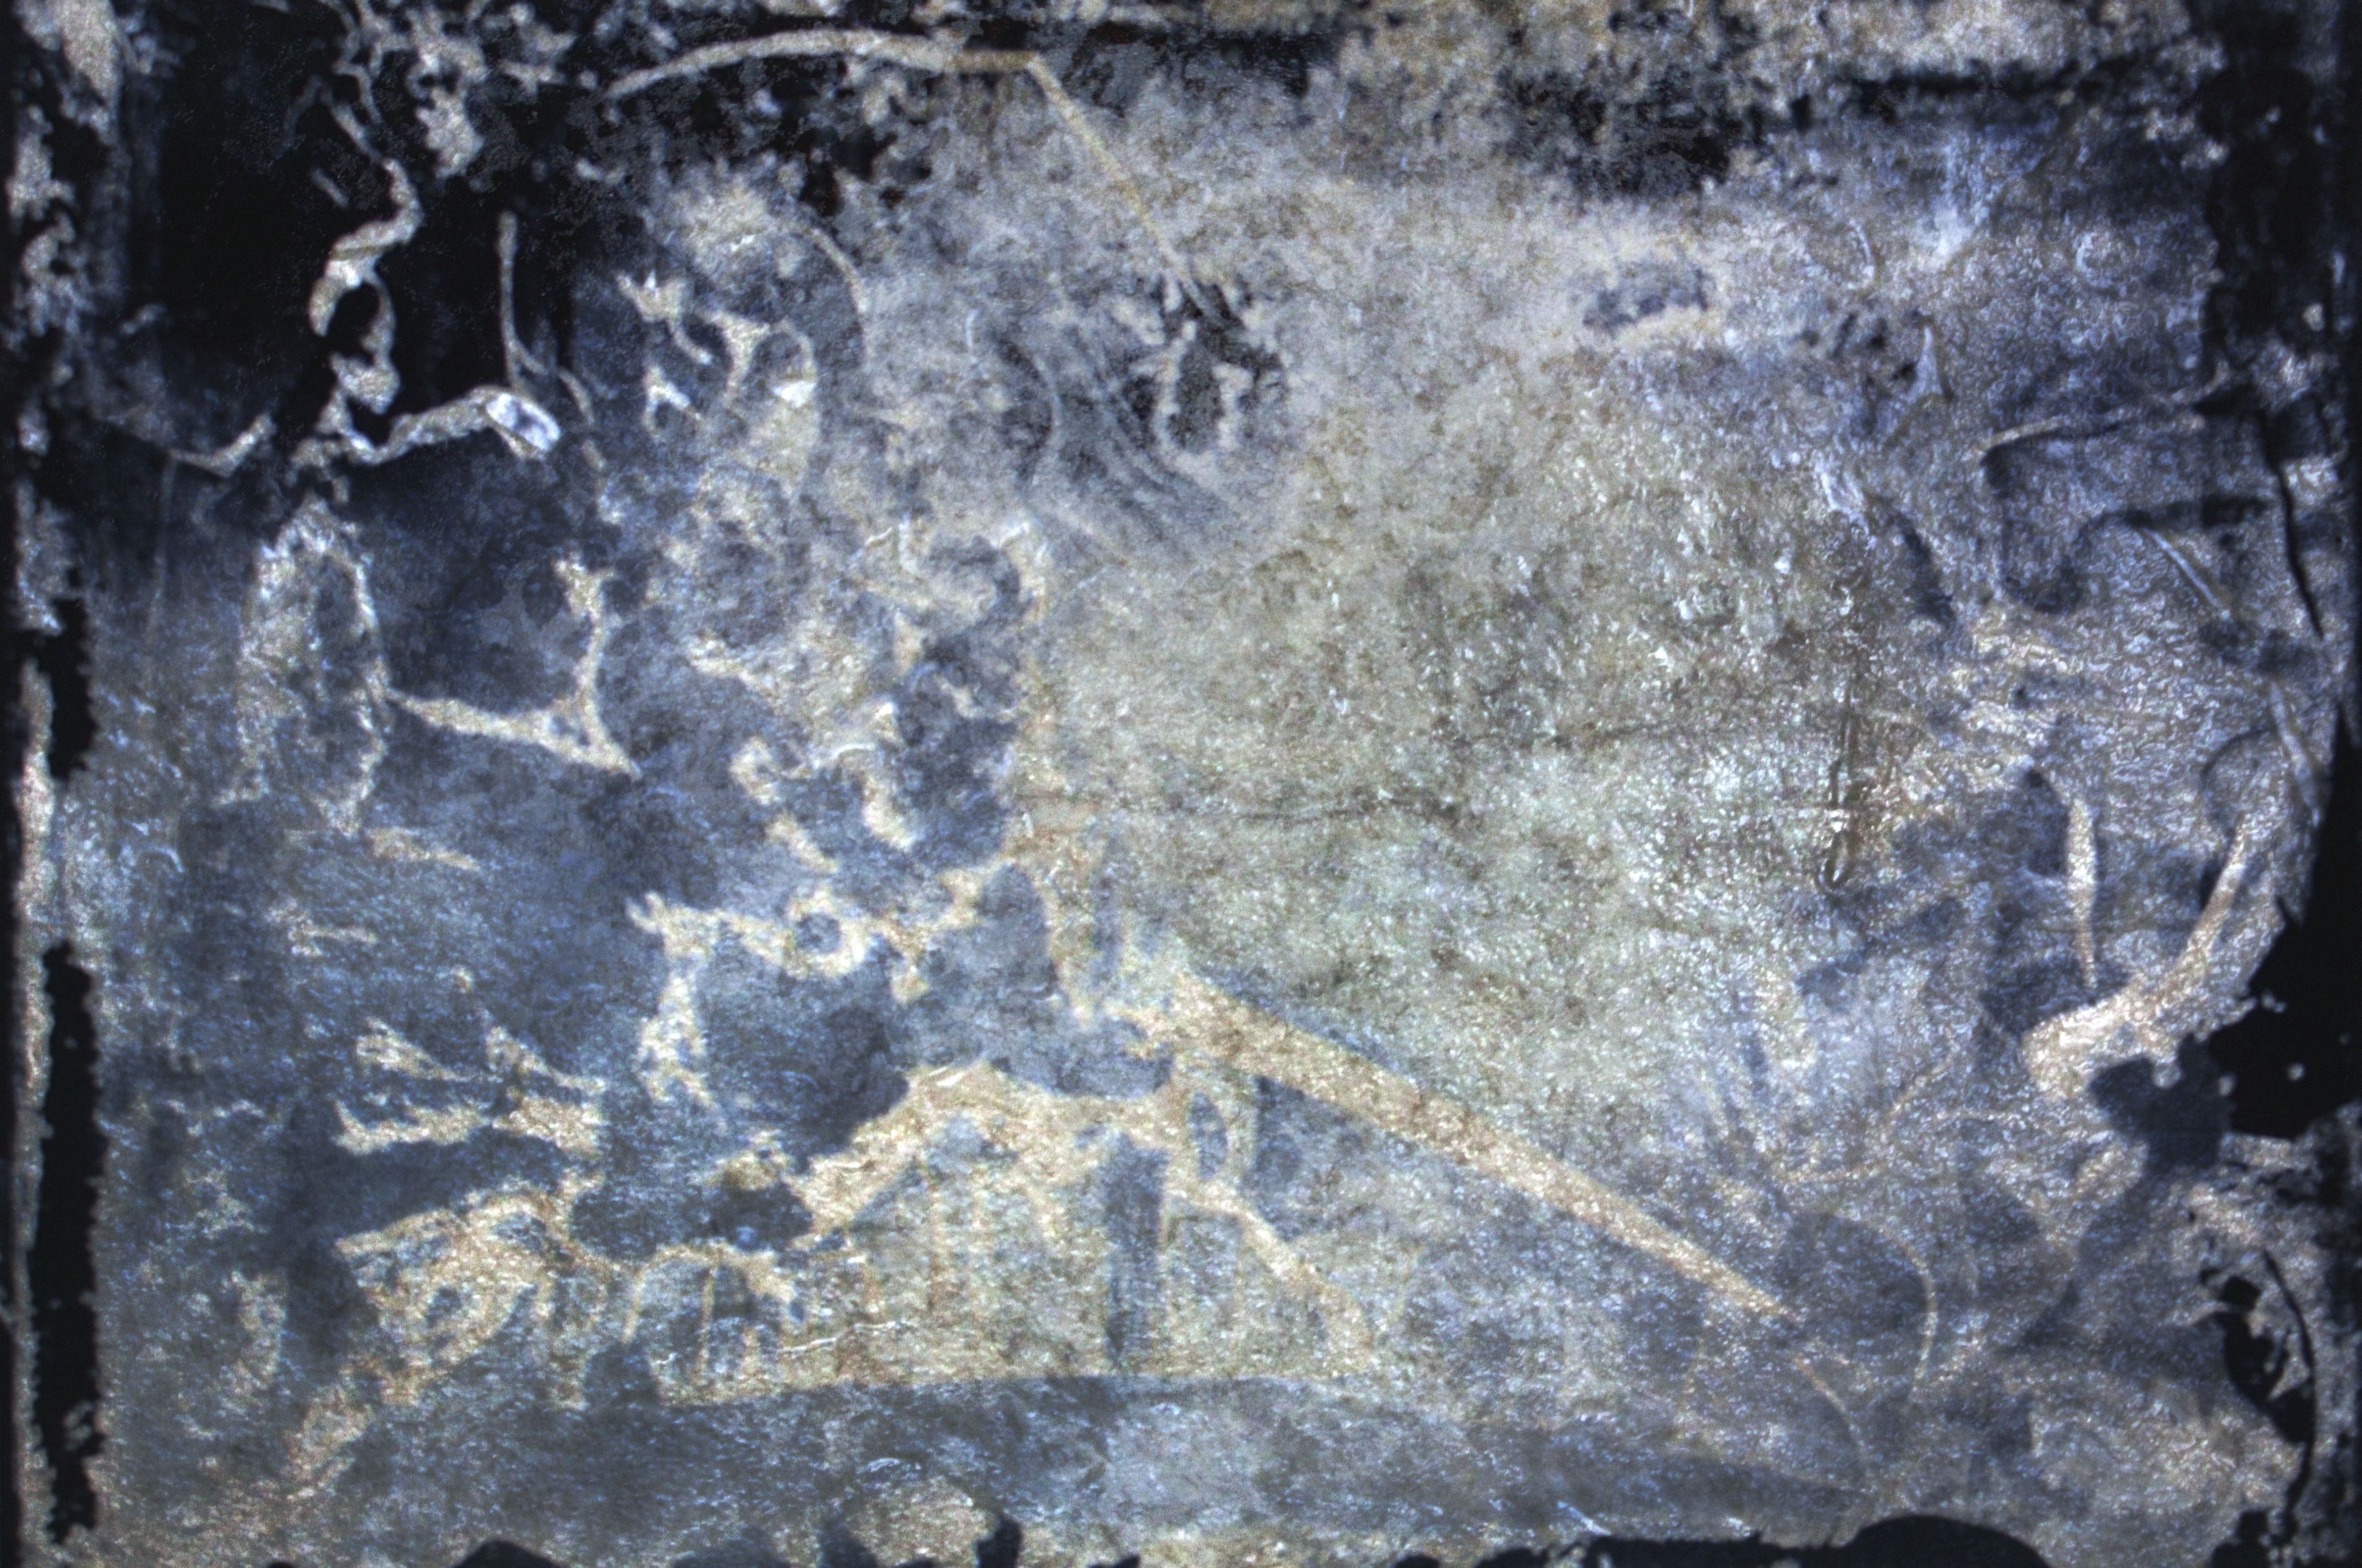
rock, texture, ice, material, free, geology